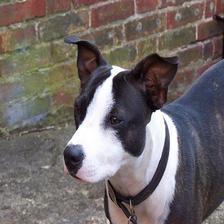
Species: dog
Breed: staffordshire bull terrier